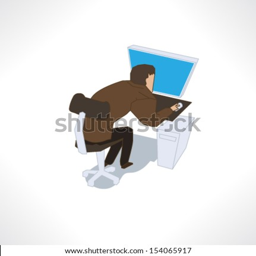
the man at the computer